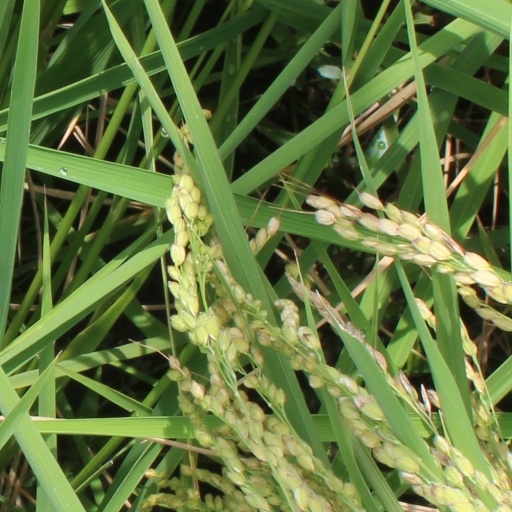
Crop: rice